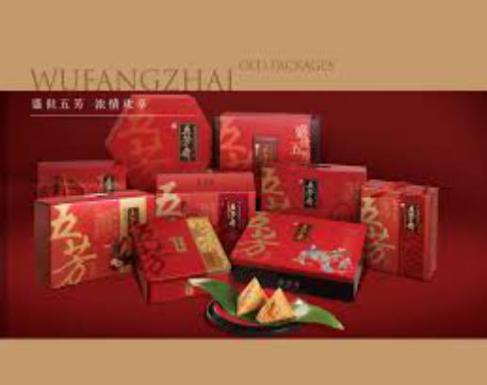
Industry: Food